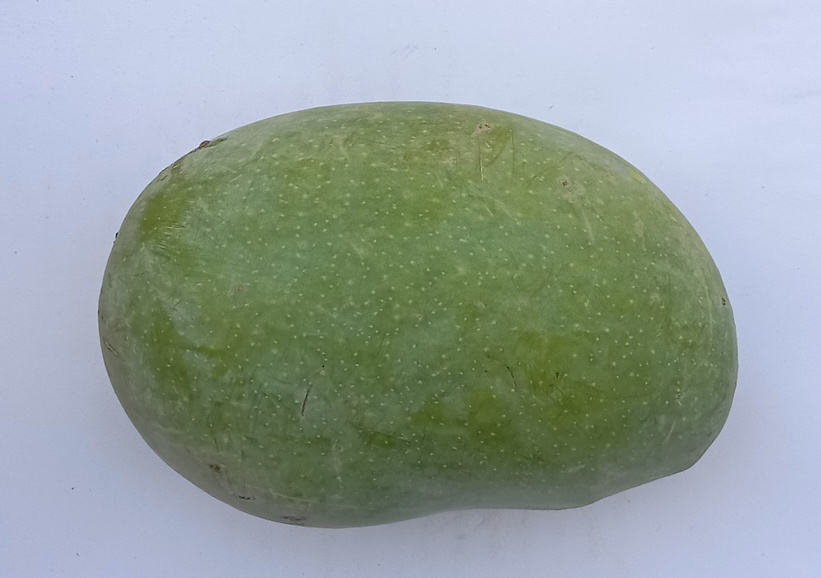
Mango variety: Chaunsa (White)